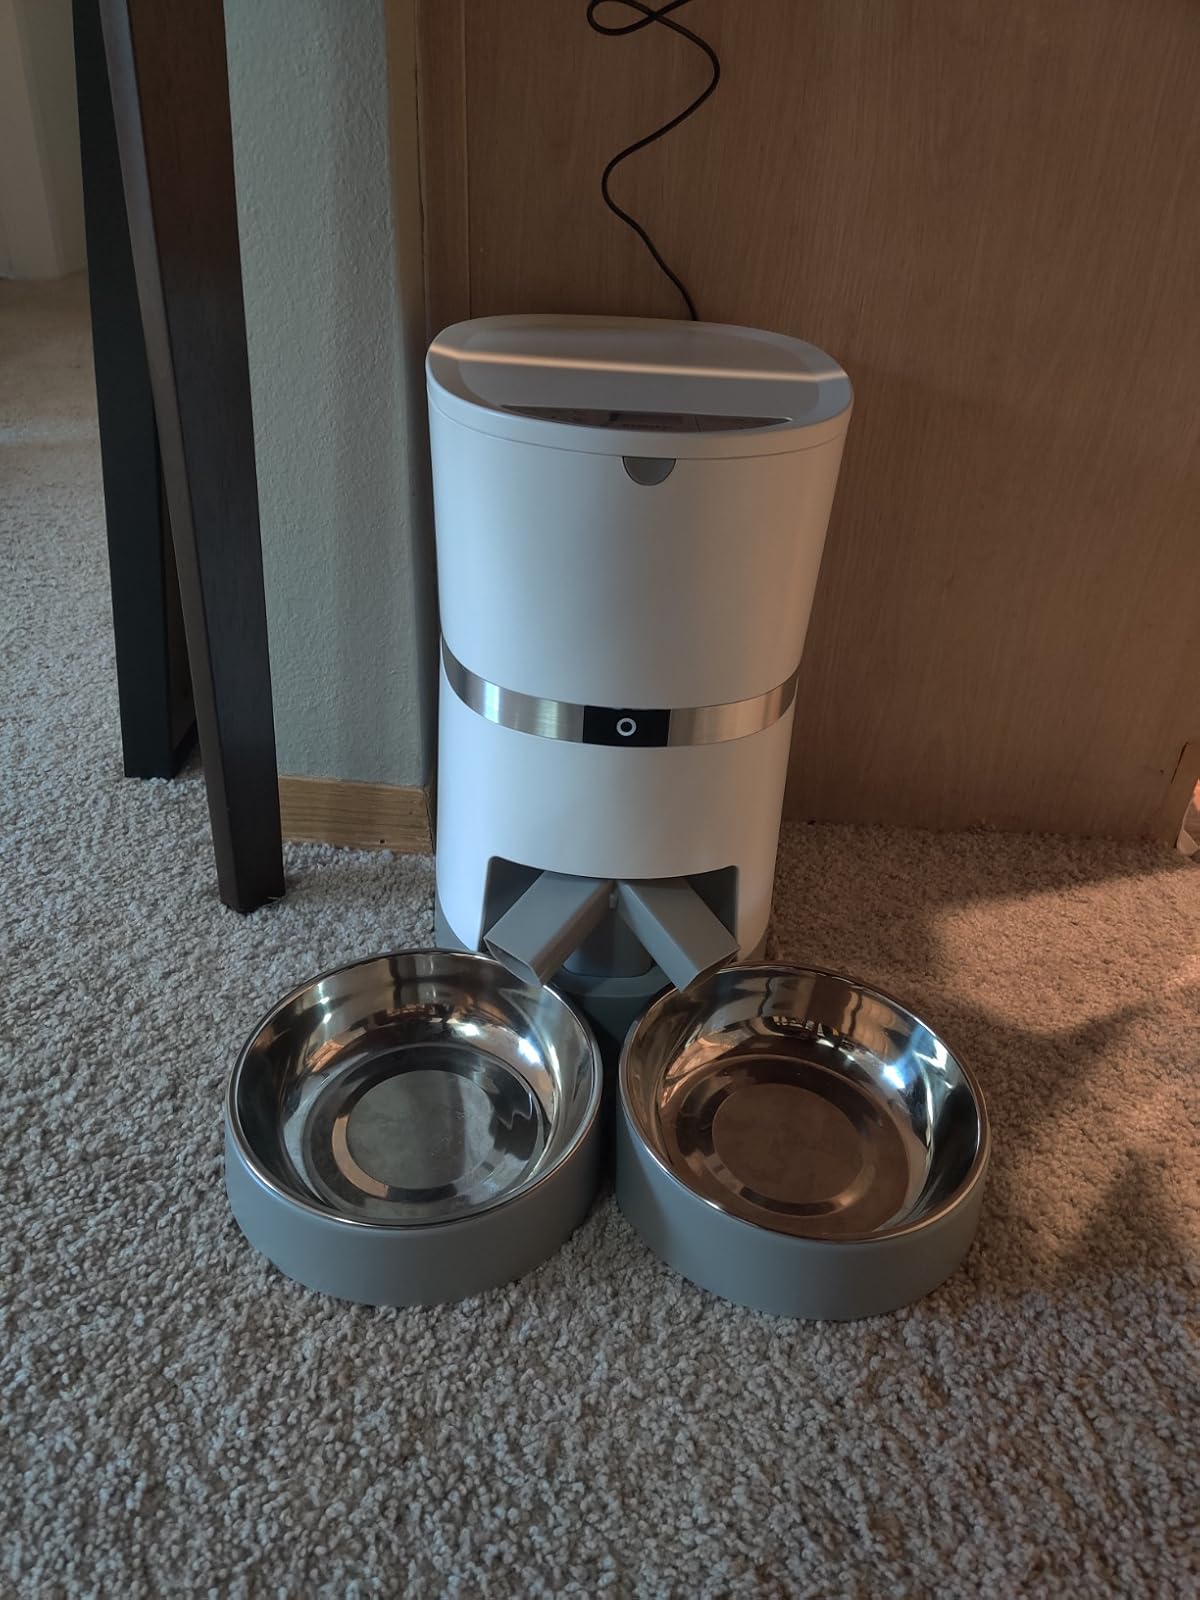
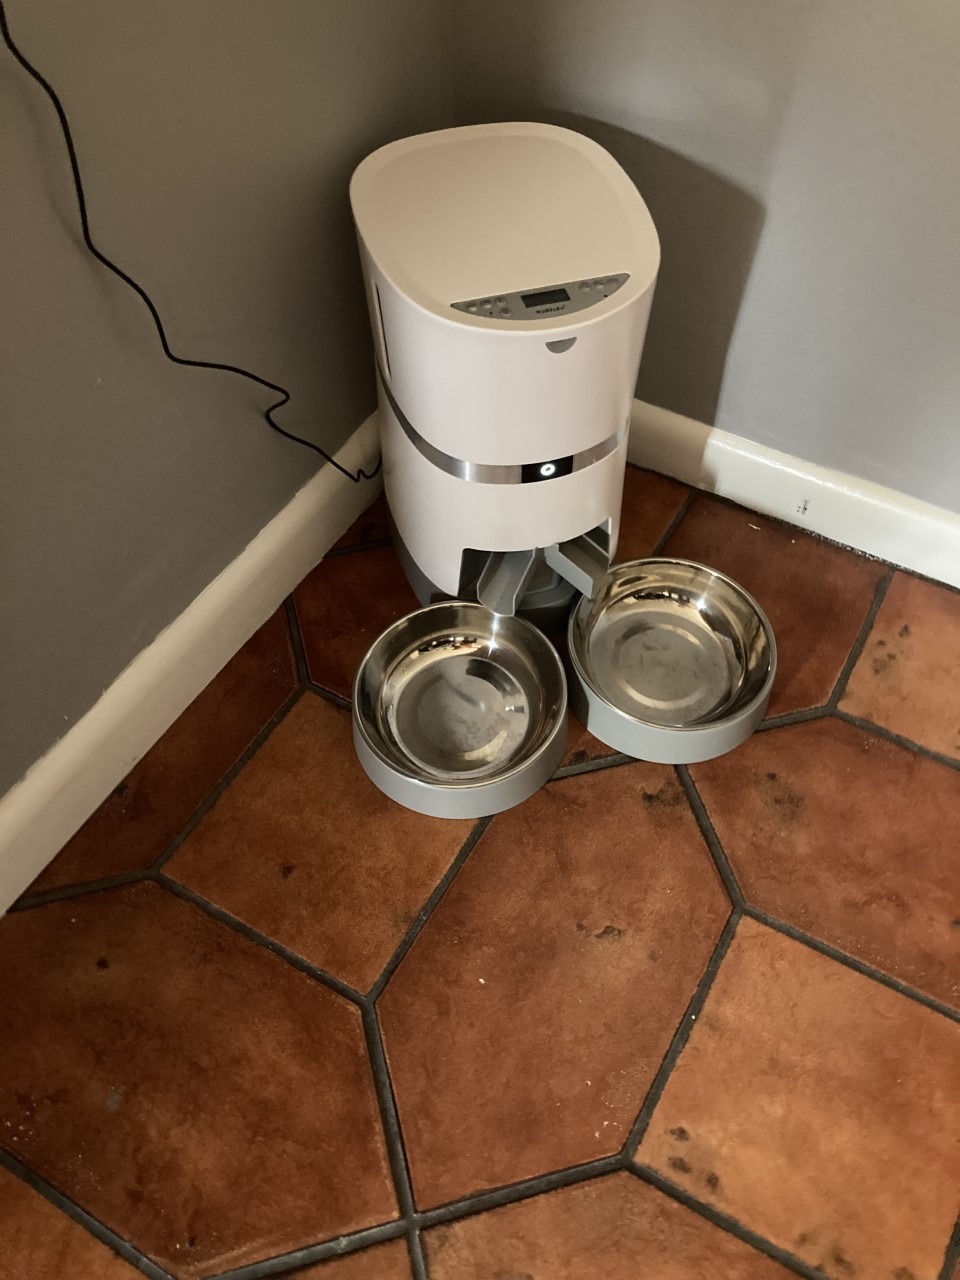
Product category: items_feeder
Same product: yes